Border tartan

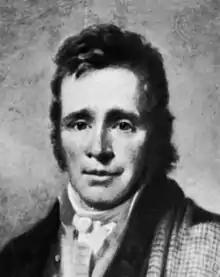
James Hogg painted with a Border plaid over his left shoulder

Modern Border Tartans are almost invariably a bold black and white check, but historically the light squares were the yellowish colour of untreated wool, with the dark squares any of a range of dark greys, blues, greens or browns; hence the alternative name of "Border drab". At a distance the checks blend together making the fabric ideal camouflage for stalking game. This style of tartan is one of the oldest in existence as fragments of similar tartans have been found in Great Britain and Jutland.